Italian architecture

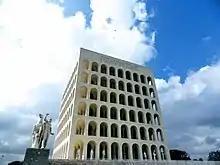
Palazzo della Civiltà Italiana in Rome is a perfect example of Fascist architecture.

Art Nouveau, known in Italy as Liberty style, had its main and most original exponents in Giuseppe Sommaruga and Ernesto Basile. The former was author of Palazzo Castiglioni in Milan, while the second projected an expansion of Palazzo Montecitorio in Rome.